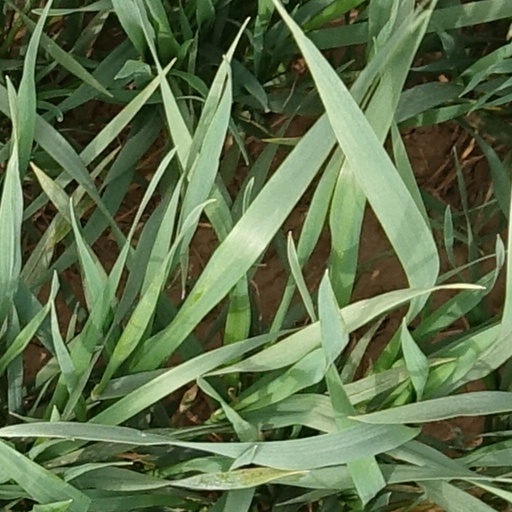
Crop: wheat